Krepost Sveaborg

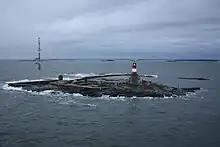
Harmaja

Harmaja is a small island with a lighthouse south of Suomenlinna between Katajaluoto and Kuivasaari. The island has been used as a pilot station and the current lighthouse was built in 1883. At the start of the war two guns were placed on the island. These were relocated in October 1914 when construction of a 6-inch Canet battery began. The small island did not have the necessary building materials, and sand, gravel and cement had to be brought in with barges. The guns were installed in February 1915 and the battery was finished in September 1916. Harmaja battery is the smallest of the long range batteries and the guns are not located in straight line but in an L-shaped formation. A breakwater surrounds the southern end of the island.